Haimie Abdullah Nyaring

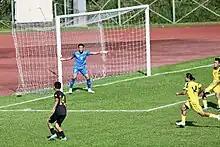
Haimie with DPMM against Kota Ranger during the 2022 FA Cup

Haimie lost his place in the 2019 season after a rejuvenated Wardun Yussof became the captain and undisputed starter for Adrian Pennock. Haimie made his only league appearance on 18 July against Hougang United in a 3–1 loss after Wardun suffered an injury in the warm-up before the game. He also appeared in two Singapore Cup games, including the third-place match against Geylang International on 2 November when after the sides went to penalties after a 2–2 score, Haimie was able to score his spot-kick after all 20 outfield players' attempts have been successful. Immediately after, Andrey Varankow had his penalty saved by Zainol Gulam to leave DPMM in fourth place.